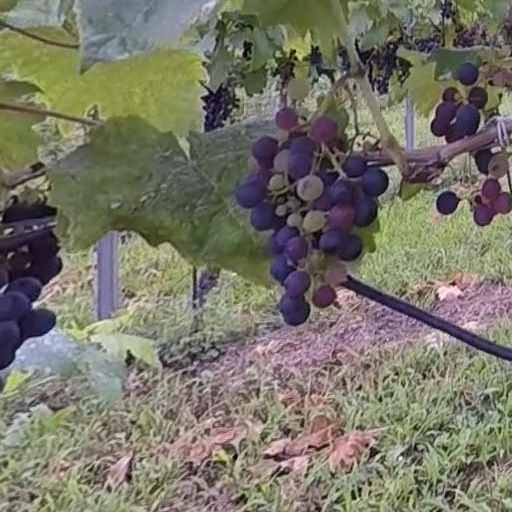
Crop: grape